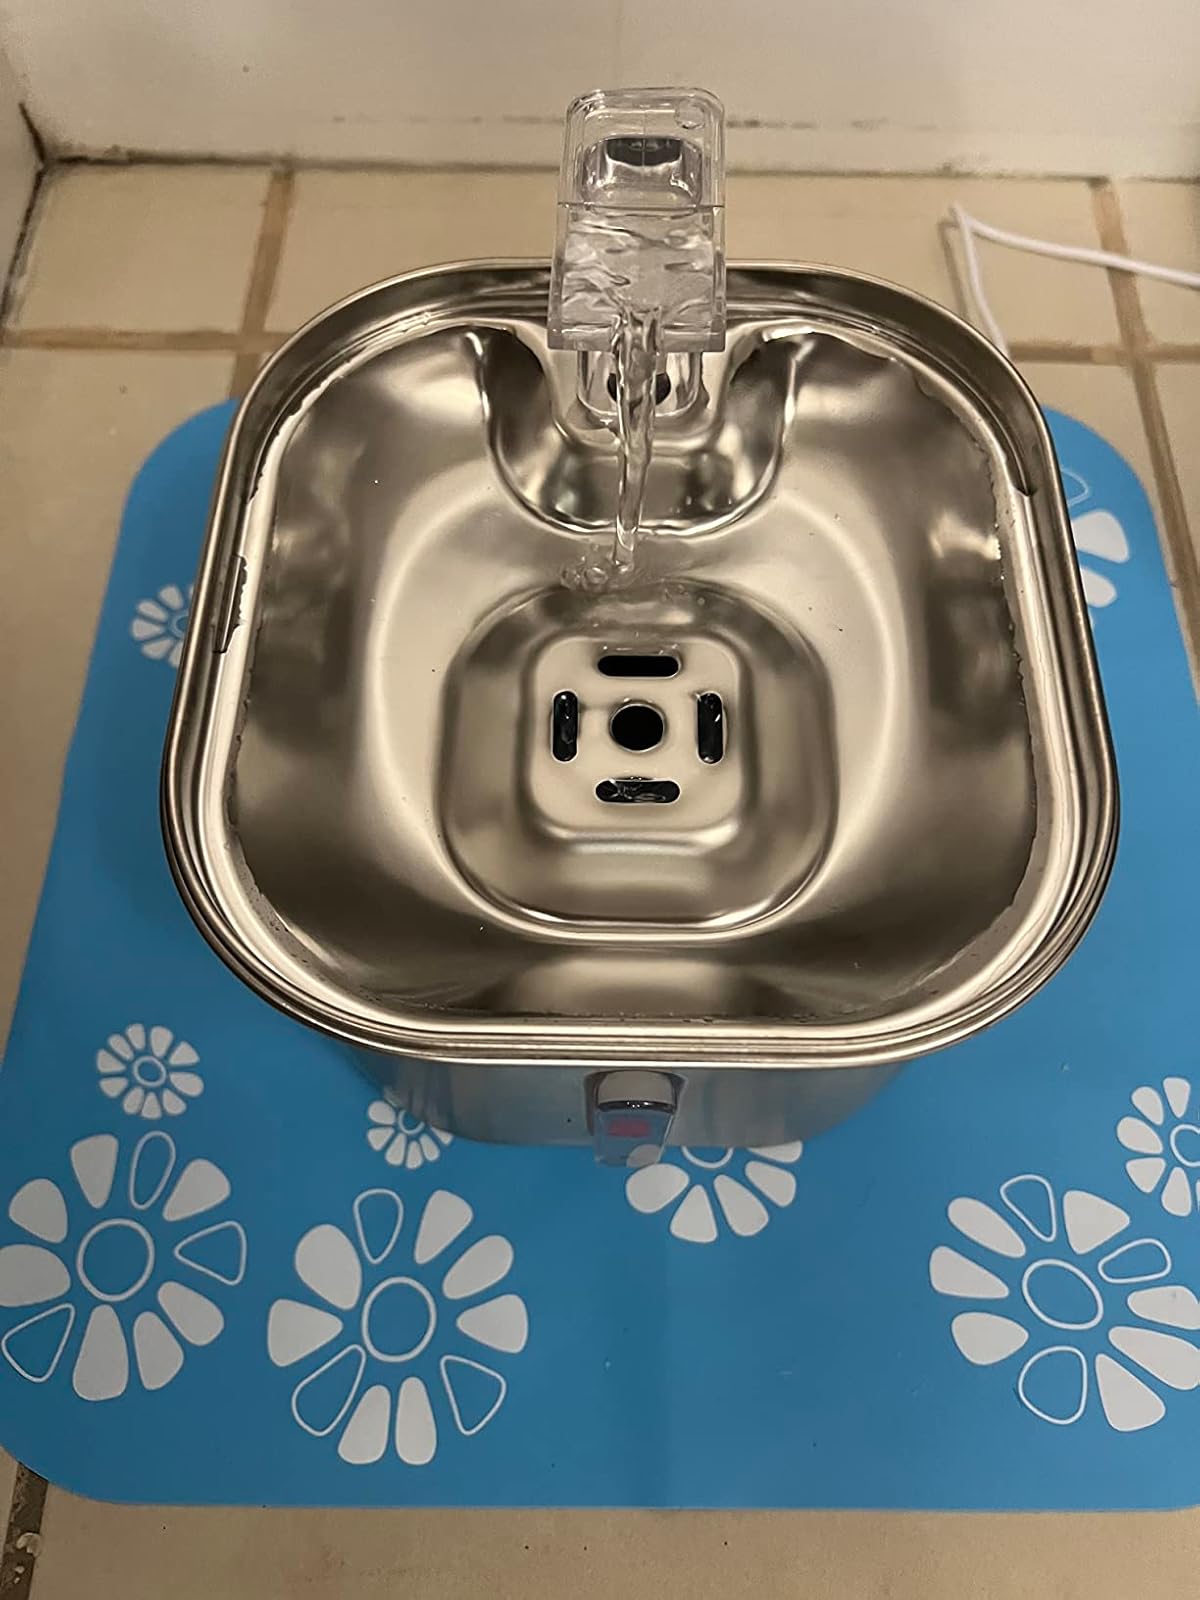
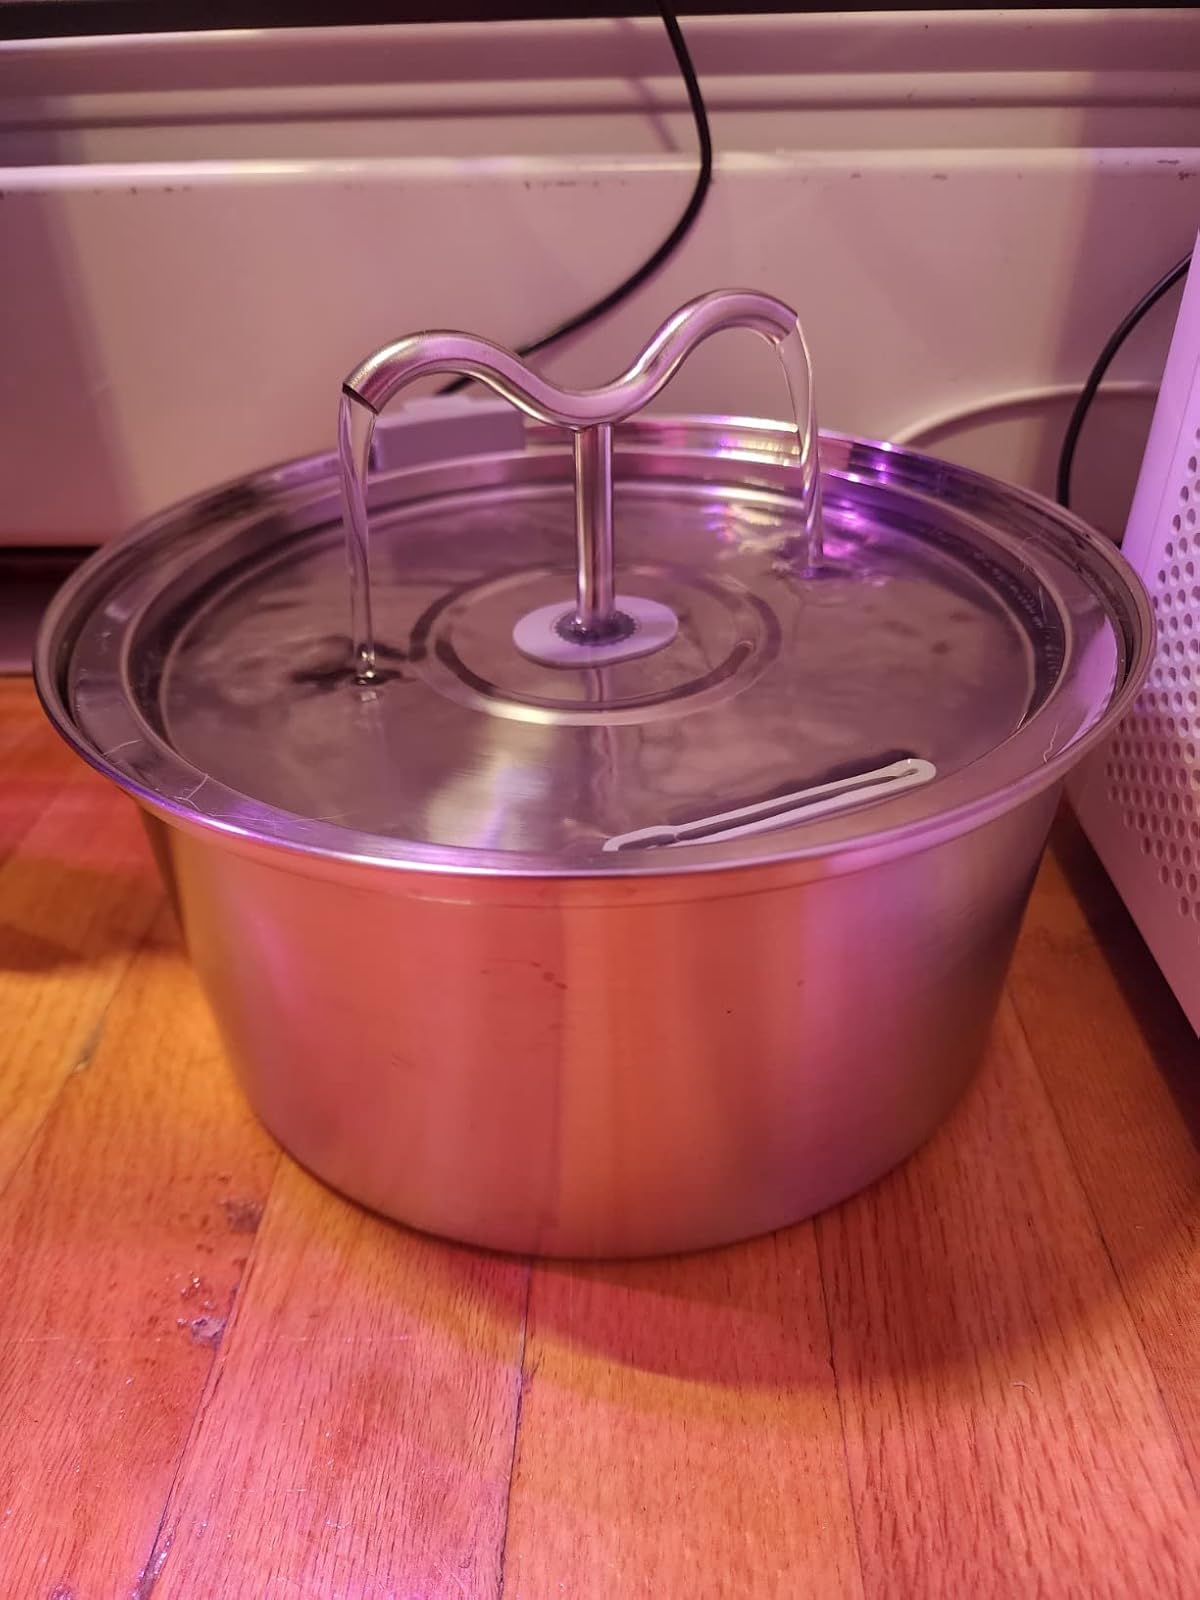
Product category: items_bowl
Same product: no